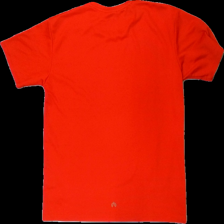
View: back
Type: T-shirt
Category: Men
Brand: Not in the list
Brand text on label: north bend
Colors: Red
Material: 100% polyester
Cut: Regular
Size: M
Season: All
Trend: Sports
Damage location: middle right
Damage 2 location: middle left
Price range: <50
Recommended usage: Export
Description: röd tränings t-shirt, dragna trådar